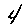
Label: 4